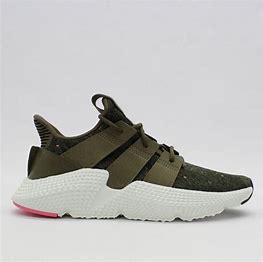
Brand: adidas
Model: originals Adidas Originals Prophere